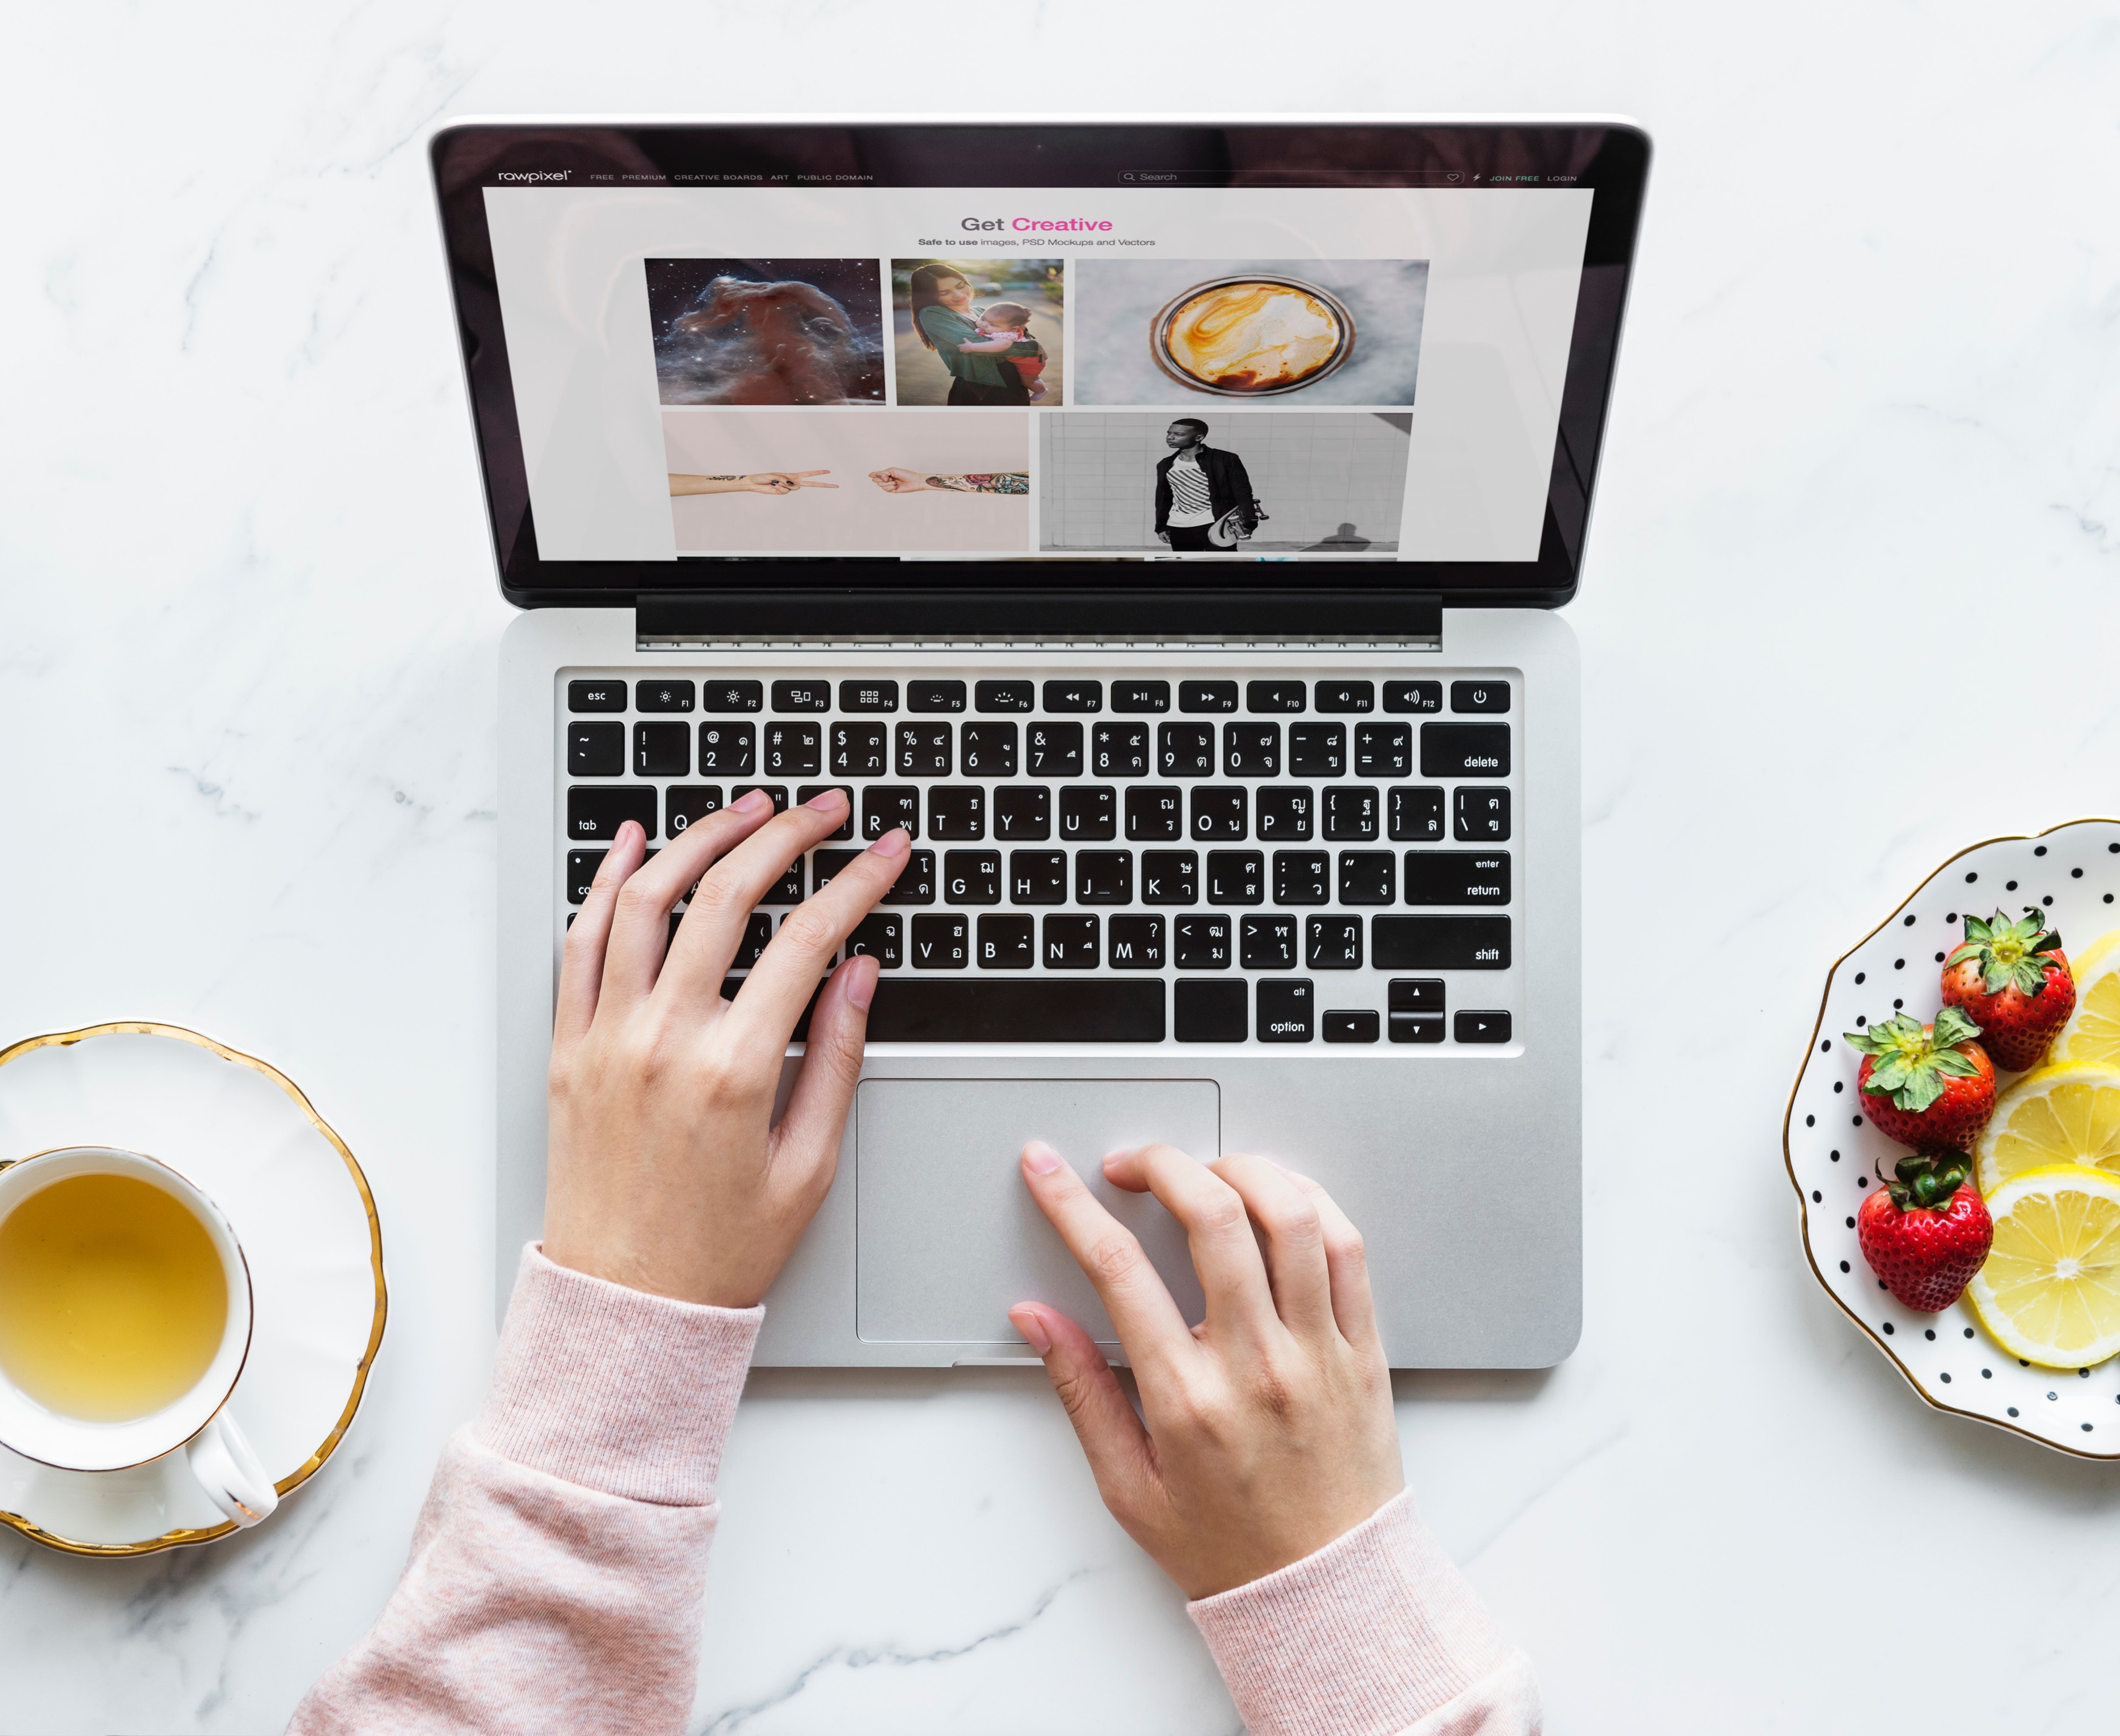
breakfast, technology, electronic device, coffee cup, computer keyboard, food, tableware, room, dish, meal, laptop, cup, brunch, furniture, cuisine